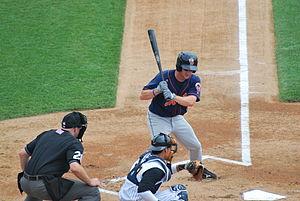
Jonathan Joseph Malo est un joueur de baseball professionnel qui a joué dans l'organisation des Mets de New York de 2005 à 2011.